Textile industry in Bangladesh

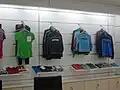
Garment products made in Bangladesh

Under Mughal rule, Bengal Subah was a midpoint of the worldwide muslin and silk trades during the 16th to 18th centuries. During the Mughal era, the most important center of cotton production was Bengal, particularly around its capital city of Dhaka, leading to muslin being called "daka" in distant markets such as Central Asia. Bengal also exported cotton and silk textiles to markets such as Europe, Indonesia and Japan. Bengal produced more than 50% of textiles and around 80% of silks imported by the Dutch from Asia, for example.